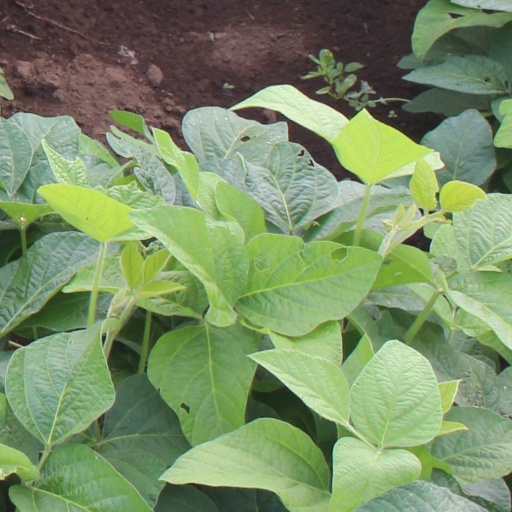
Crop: soybean